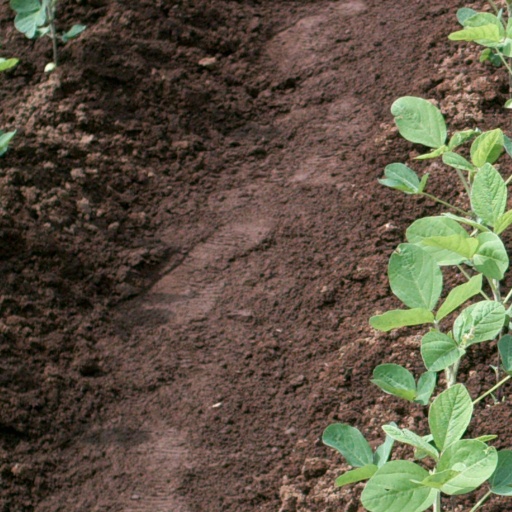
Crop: soybean